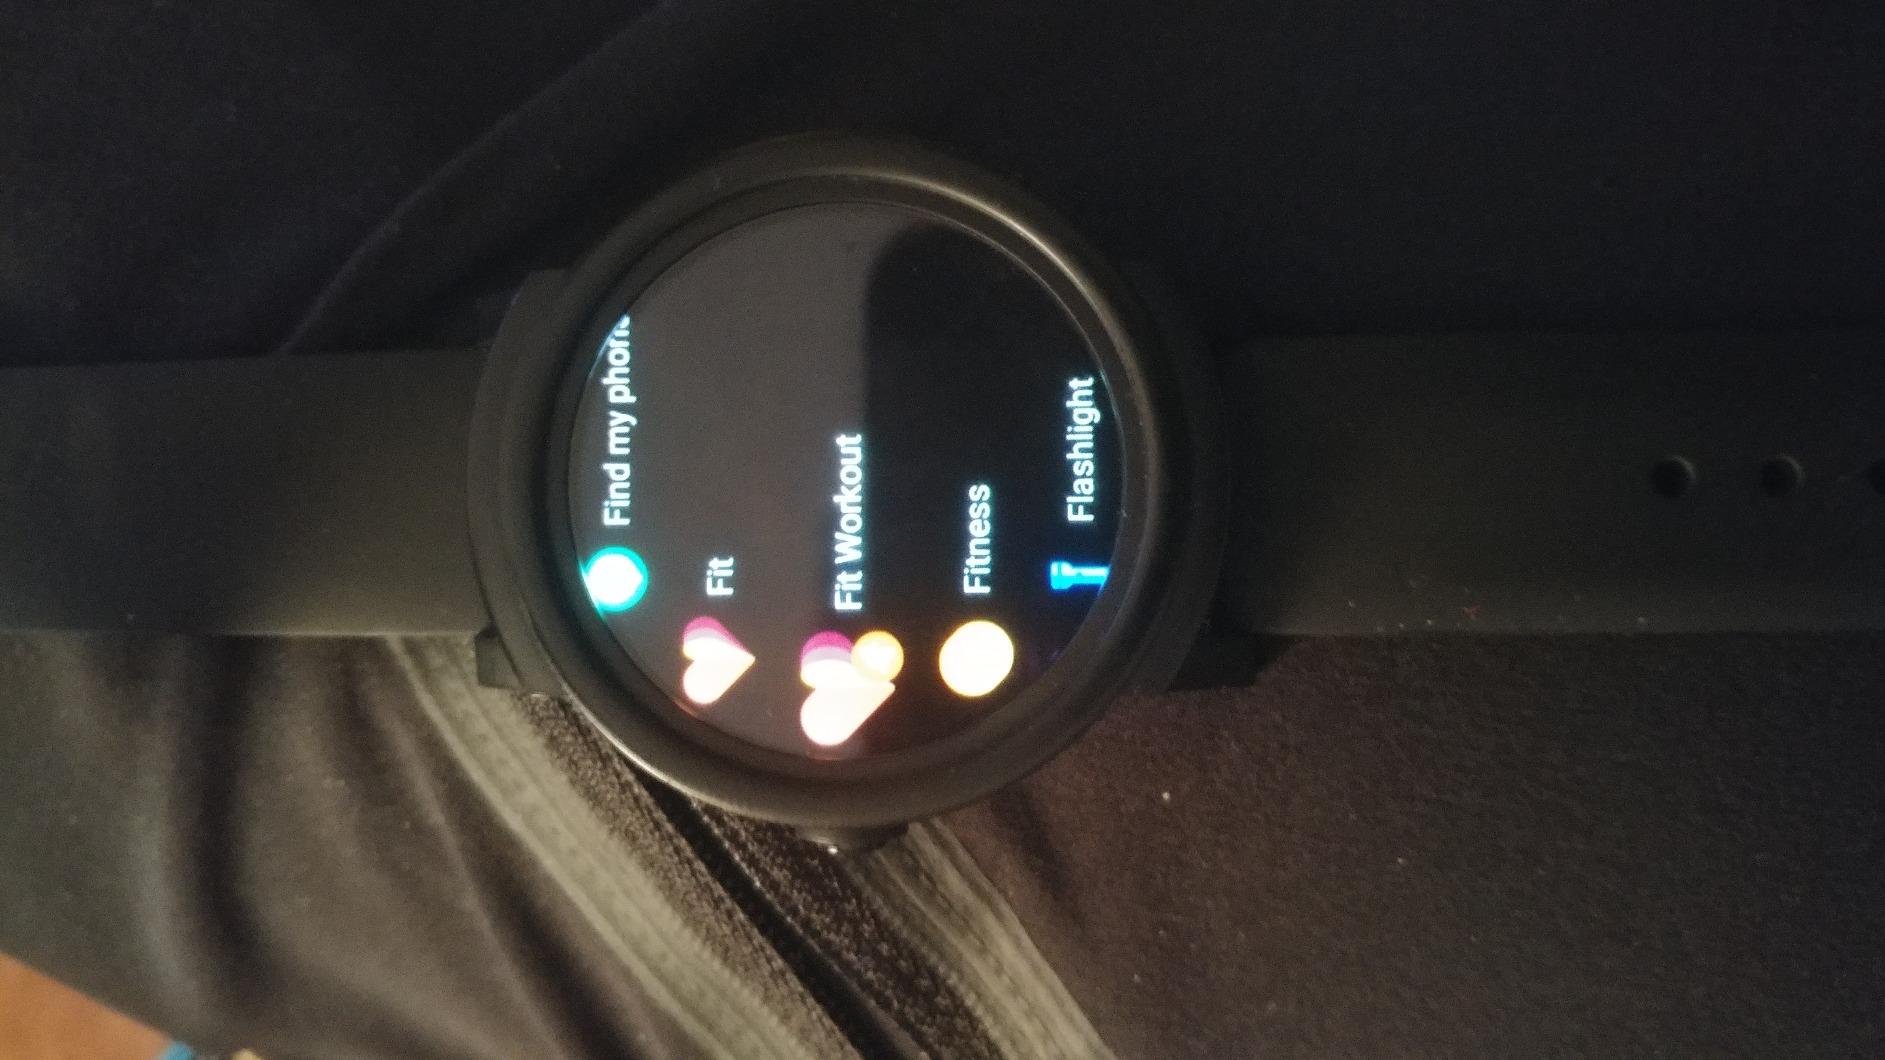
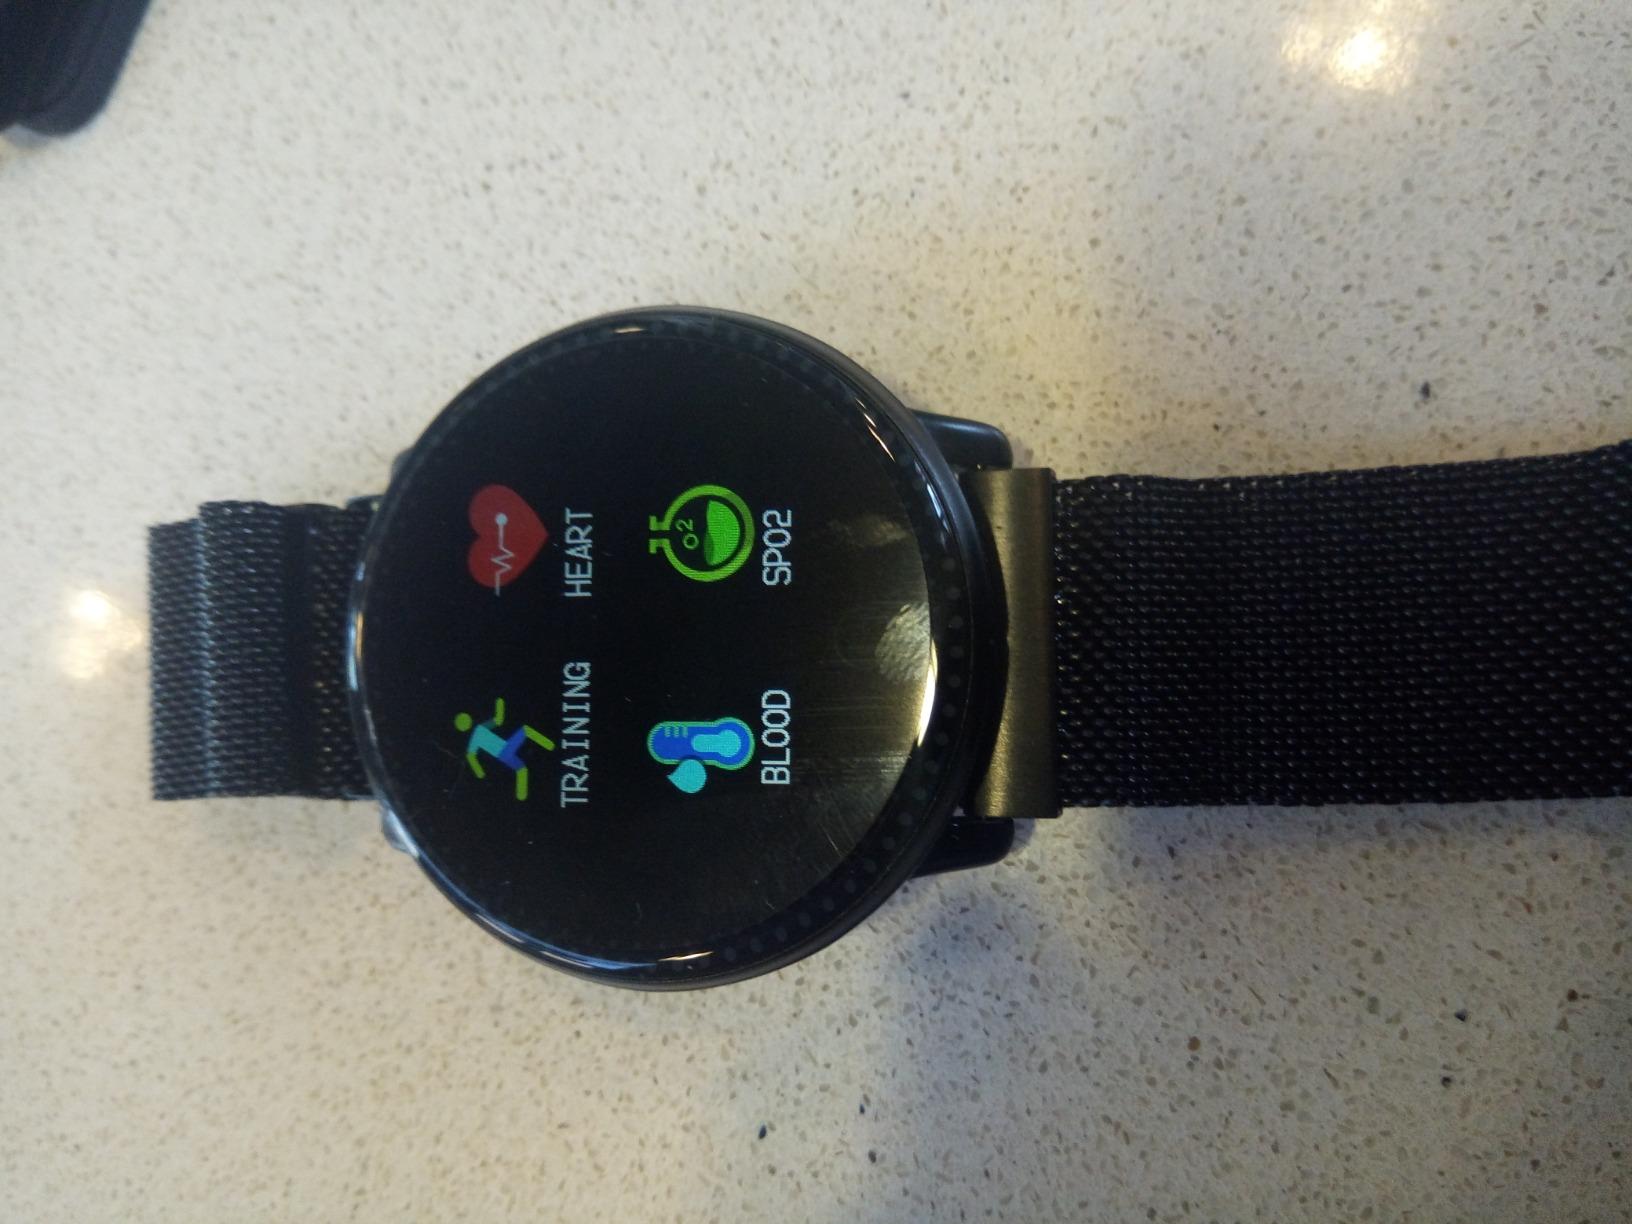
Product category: smartwatch
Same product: no